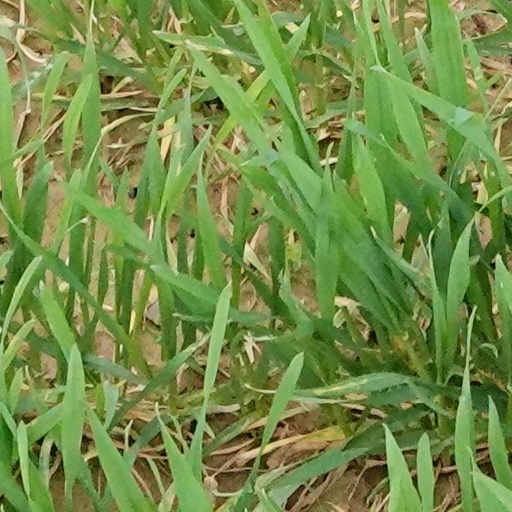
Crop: wheat